Bartosz Zmarzlik

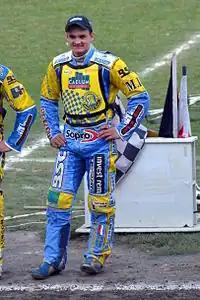
Zmarzlik in 2011

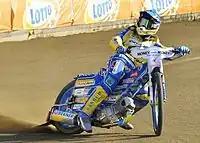
Zmarzlik in 2015

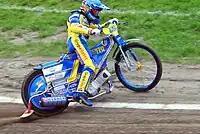
Zmarzlik in 2016

Born in Szczecin, Poland, Zmarzlik is the younger brother of former speedway rider Paweł Zmarzlik. Bartosz first came to the attention of the British speedway public when he was granted a wild card to race in the 2012 Speedway Grand Prix of Poland on 23 June. It was his first appearance in the Grand Prix series. He performed exceptionally well and became the youngest rider to ever appear on the podium in a Speedway Grand Prix, aged just 17 years and 72 days. He finished third that day scoring a grand total of 13 points. Zmarzlik made his British league debut in 2014, agreeing a short-term deal to ride for the Birmingham Brummies to cover the injured Adam Skornicki. However, he withdrew from the team shortly after due to illness and the track was rough.